Revolt of the Comuneros

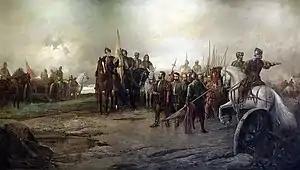
A 19th century work by Manuel Picolo López depicting the Battle of Villalar

In the far north of Castile, the rebel army began a series of operations conducted by Antonio de Acuña, bishop of Zamora. They received orders from the Junta on December 23 to try and raise a rebellion in Palencia. They were tasked with expelling royalists, collecting taxes on behalf of the Junta, and creating an administration sympathetic to the comuneros cause. Acuña's army made a series of raids into the area around Dueñas, raising more than 4,000 ducats and inspiring the peasantry. He returned to Valladolid in early 1521, then came back to Dueñas on January 10 to begin a major offensive against the nobles of Tierra de Campos. The nobles' land and holdings were completely devastated.